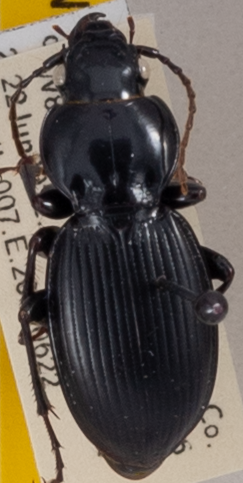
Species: Cyclotrachelus sodalis sodalis
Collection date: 2022-06-22
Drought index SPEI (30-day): -0.58
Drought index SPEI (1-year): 0.23
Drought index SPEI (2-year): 0.03